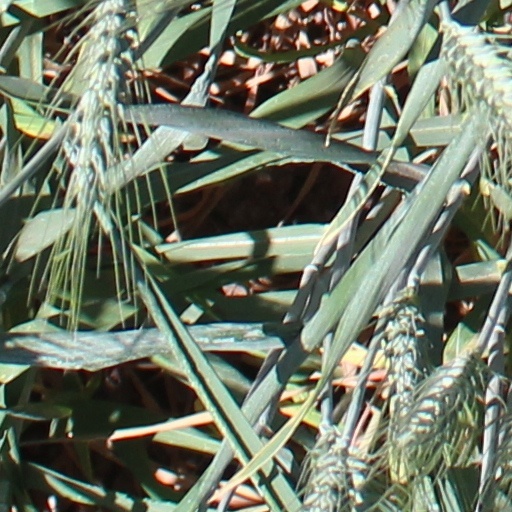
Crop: wheat